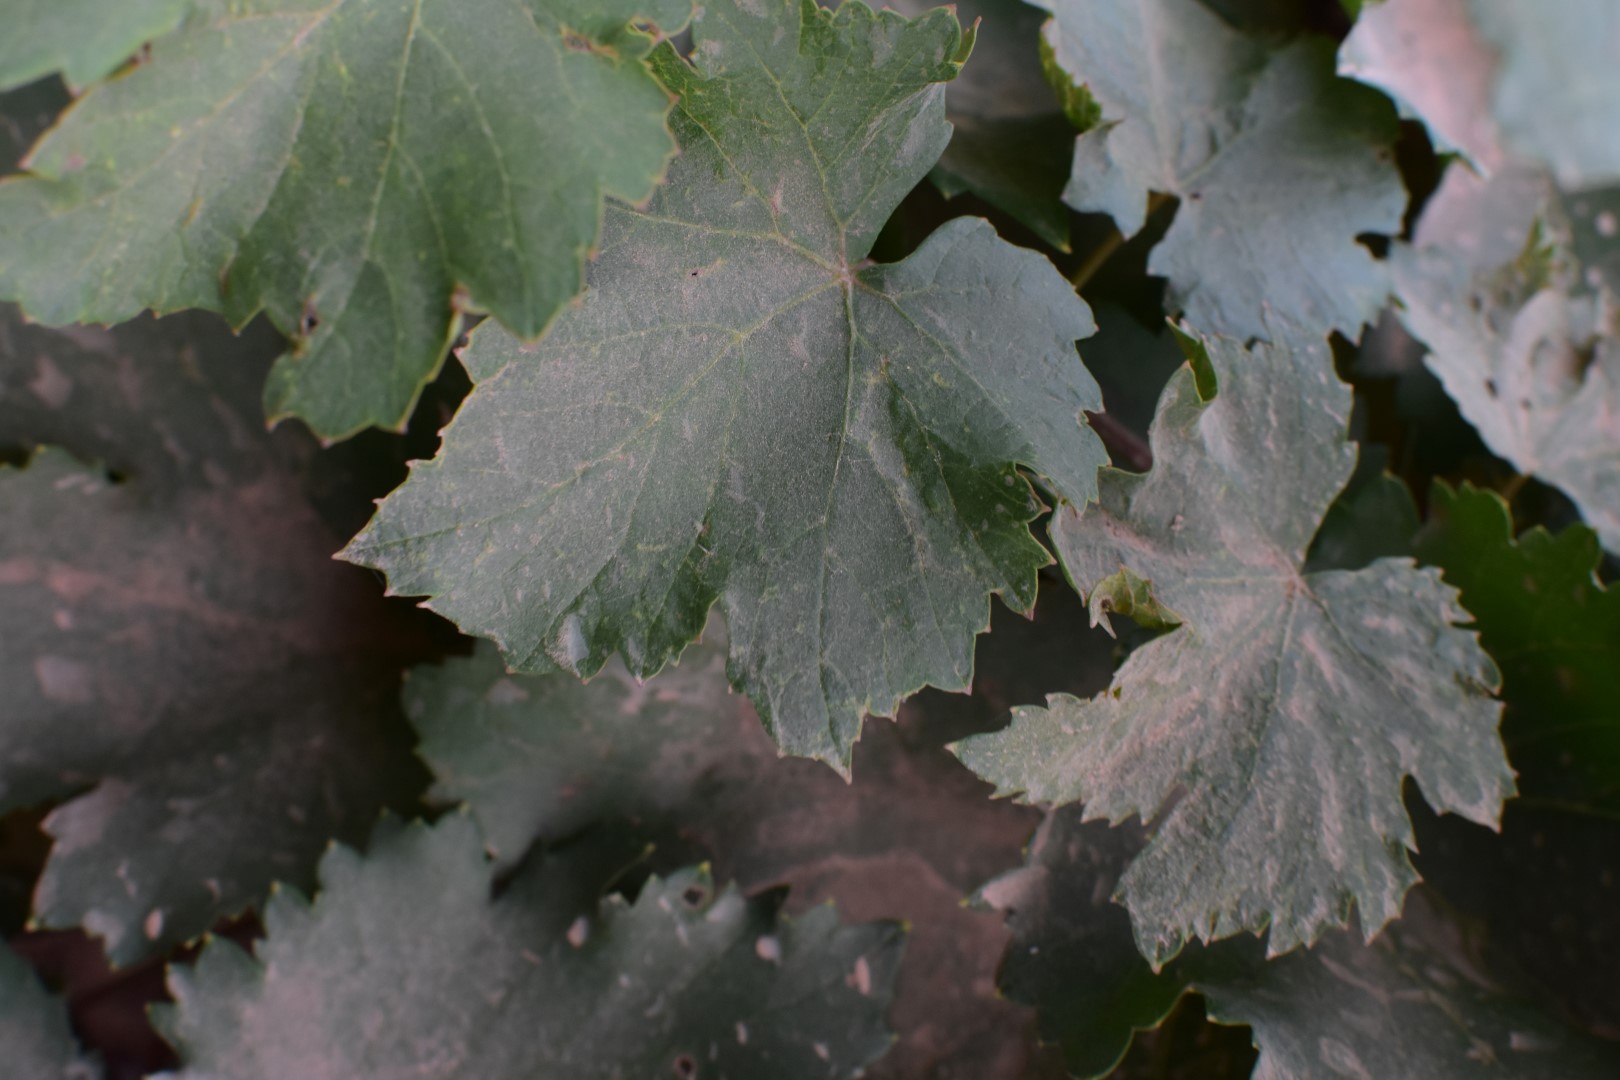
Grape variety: Kamali